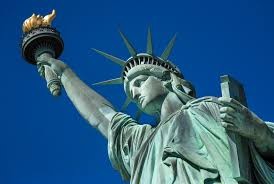
Landmark: Statue of Liberty